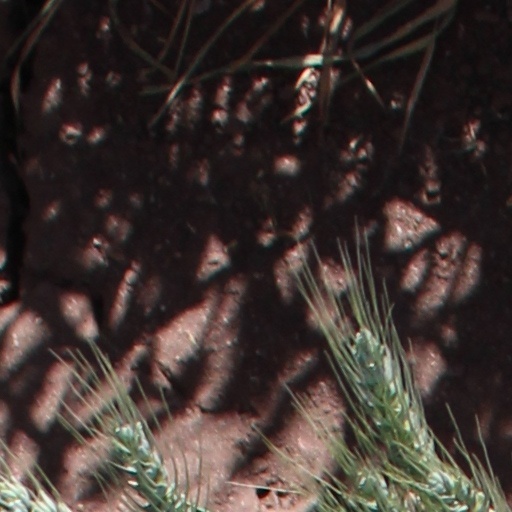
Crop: wheat